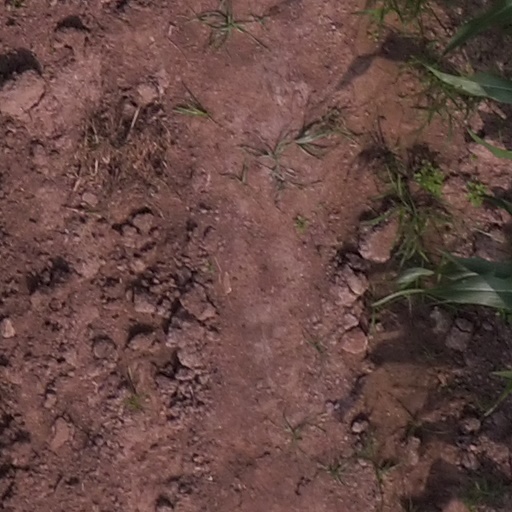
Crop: maize; corn